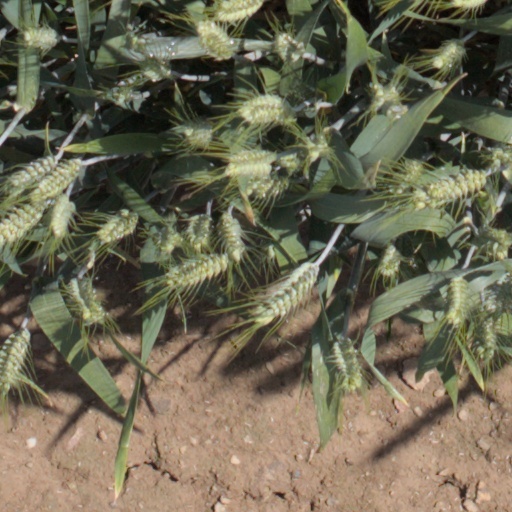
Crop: wheat